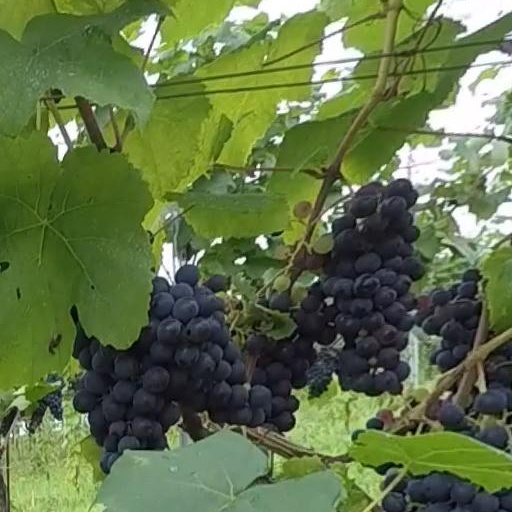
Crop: grape